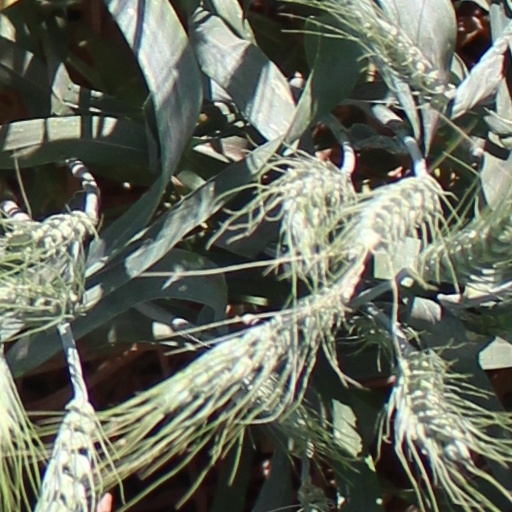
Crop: wheat